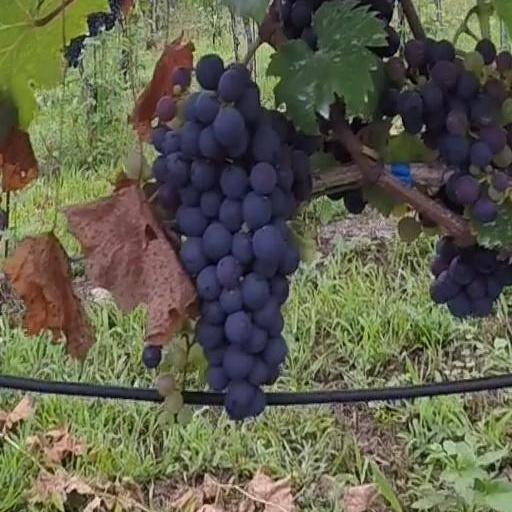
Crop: grape